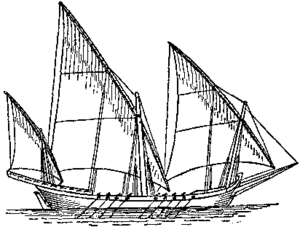
Le chébec ou chebek est un petit bateau méditerranéen. D'origine hispano-berbère, il sert pour le commerce ou la guerre. Très fin, il navigue à la voile et à l'aviron. Il peut porter des canons sur ses flancs, contrairement aux galères et il est gréé en trois-mâts avec des voiles latines. Il est intensément utilisé aux XVIIᵉ et XVIIIᵉ siècles avant de disparaître progressivement au XIXᵉ siècle.
Un voilier est un bateau à voiles, propulsé par la force du vent. Historiquement, le voilier a été le premier moyen de transport à moyenne et longue distance. Les voiliers transportaient les marchandises, les passagers, le courrier. Ils étaient utilisés pour la pêche en mer, les activités militaires et les batailles navales.
L'expression « corsaires de Salé » désigne les pirates ou corsaires opérant entre le XVIIᵉ siècle et le XIXᵉ siècle à partir des actuelles Salé et Rabat, ex-Salé-le-Vieux et Salé-le-Neuf : essentiellement des Morisques, des renégats européens et des Turcs.
La république du Bouregreg ou république de Salé fut une république maritime, qui a existé à l'embouchure du fleuve Bouregreg durant la période allant de 1627 à 1668. Elle était formée des trois cités : Salé, Rabat et la Kasbah, où siégeait le diwan. Le développement de ces deux dernières cités, situées sur la rive gauche de l'embouchure du Bouregreg, est à l'origine de l'actuelle ville de Rabat, appelée alors « Salé-le-Neuf ».